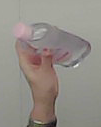
Product: johnson_baby